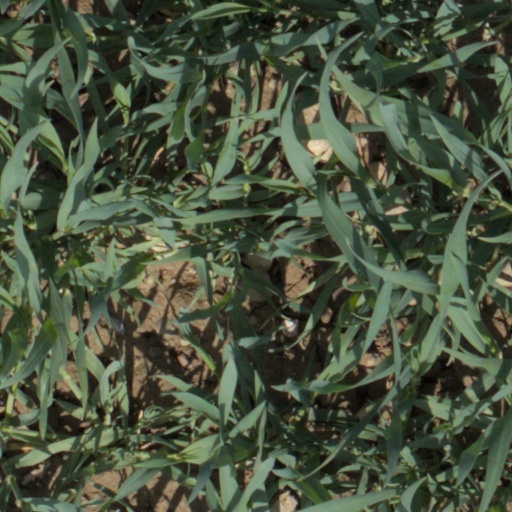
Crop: wheat